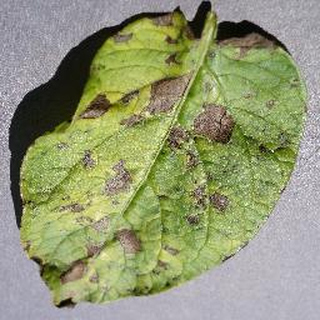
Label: potato_early_blight